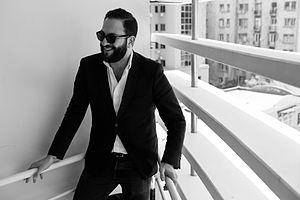
Nasri Atallah est un écrivain, producteur et animateur de télévision britannico-libanais, ainsi qu'un entrepreneur dans le secteur des médias.
Mia Khalifa, née le 10 février 1993 à Beyrouth, est une influenceuse et personnalité médiatique américano-libanaise. Elle est surtout devenue célèbre pour avoir eu une courte carrière en tant qu'actrice de films pornographiques entre octobre 2014 et février 2015.
Mia Khalifa, née le 10 février 1993 à Beyrouth, est une influenceuse et personnalité médiatique américano-libanaise. Elle est surtout devenue célèbre pour avoir eu une courte carrière en tant qu'actrice de films pornographiques entre octobre 2014 et février 2015.